One Half of a Whole Decade

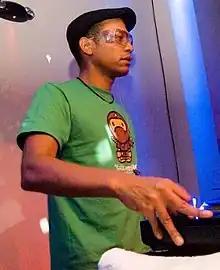
LTJ Bukem ("pictured in 2006") mixed the third disc, "Logical Progression"

The third disc, "Logical Progression", which plays as one continuous track, is mixed entirely by LTJ Bukem and is based around his Logical Progression nights at the club which themselves are based around drum and bass and "the future of dance music." According to Justin James, "the Ministry of Sound has a reputation for telling it like it is. Logical Progression tells you how it's gonna be." He described the nights as "an uncompromising selection of the latest dubplates [which take] you on a trip to a new sonic dimension of break beats and beyond. A soundtrack for the future." The disc features extracts from the 1931 film "Little Caesar", and is reflective of Bukem's record label Good Looking Records, and his own identically titled compilation series, "Logical Progression".